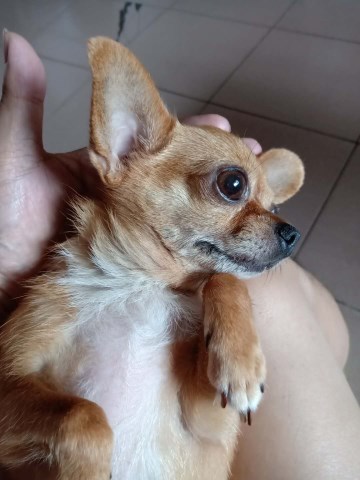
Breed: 420-n000124-Chihuahua